Dora Ohlfsen-Bagge

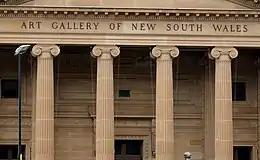
Empty space above the Art Gallery of New South Wales entrance, 2011

The fourth of seven daughters, Ohlfsen was born in Ballarat, Victoria, to Kate Ohlfsen-Bagge, née Harrison, an Australian whose family were from England, and Christian Hermann Ohlfsen-Bagge, an engineer born in Grabionna (now Poland) of Norwegian stock.